West London Orbital

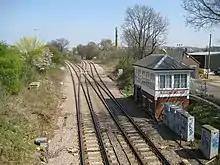
The Dudding Hill freight line, which may be re-opened to passenger services

The West London Orbital line consists of a number of distinct sections: The Dudding Hill Line, the North London Line and the Hounslow Loop. The Dudding Hill line itself has had no scheduled passenger service for over a century. It has no stations, no electrification and a speed limit with semaphore signalling, and is lightly used by freight and very occasional passenger charter trains. It is roughly long.